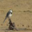
Label: bird